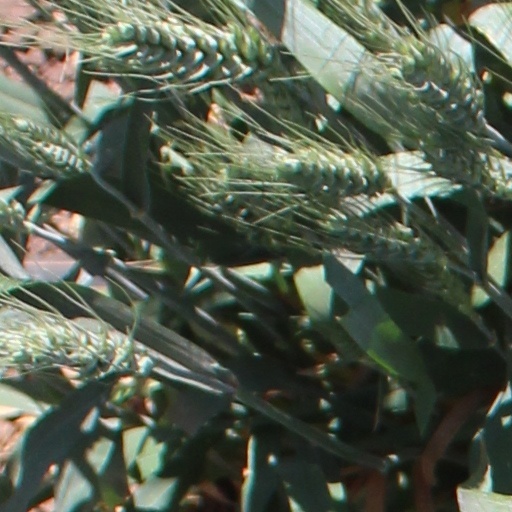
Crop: wheat